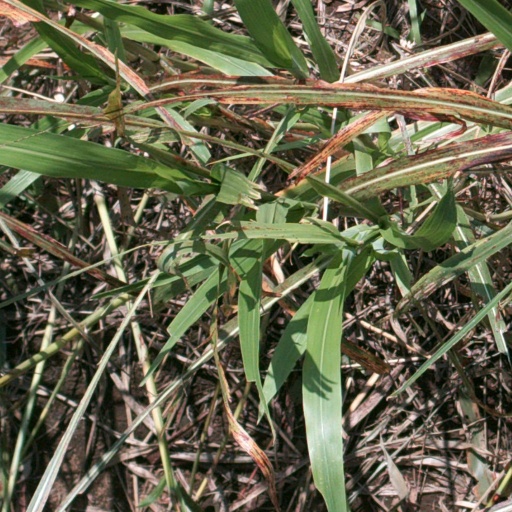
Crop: sorghum